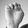
ASL letter: E